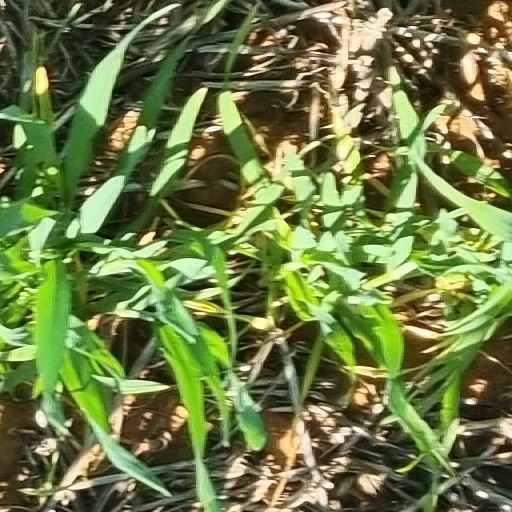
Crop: wheat